Eugen von Zimmerer

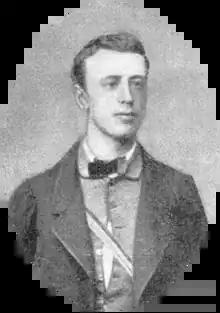
Eugen Zimmerer as a student in Würzburg in 1862

Eugen Ritter von Zimmerer (24 November 1843 – 10 March 1918) was an attorney, prosecutor and judge in Bavaria before he entered the colonial service in 1887 when he was in his 40s. He served in German colonies of Kamerun and Togo before being appointed as governor of Kamerun, serving between 1890 and 1893. Following that, Zimmerer was assigned to posts in Brazil, Chile and Haiti before retiring and returning to Germany.